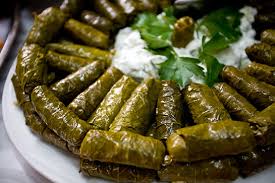
Yemek: yaprak_sarma